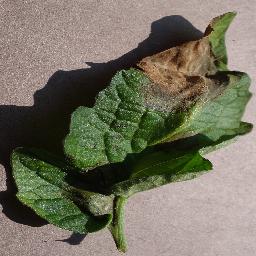
Label: Tomato___Late_blight